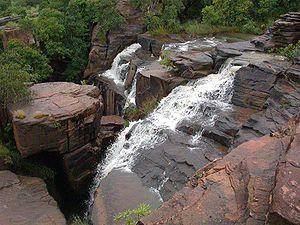
Les cascades de Karfiguéla ou cascades de Banfora sont une série de cascades le long du fleuve Comoé au sud-ouest du Burkina Faso.